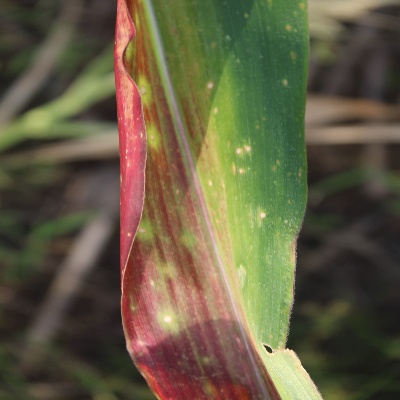
Crop: Maize
Condition: leaf spot